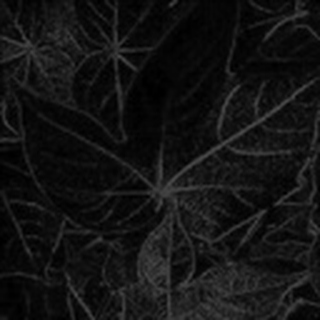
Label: healthy_cotton